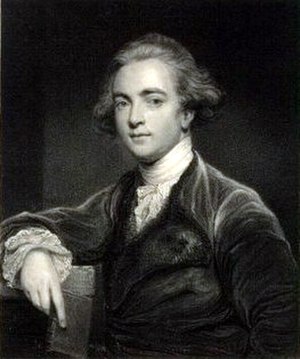
Sprog / Forskning
William Jones opdagede familierelationen mellem Latin og Sanskrit, og lagde dermed fundamentet for historisk lingvistik som disciplin.
Et sprog er et struktureret kommunikationssystem. Sprog, i bredere forstand, er en kommunikationsmetode, der involverer brugen af – særligt menneskelige – sprog.